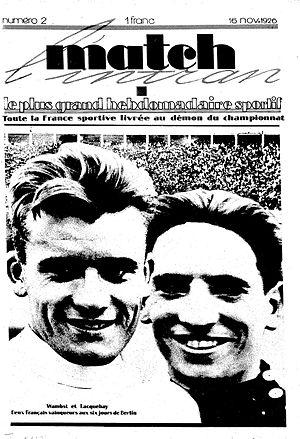
Couverture du magazine Match l'intran, n° 2, le 16 novembre 1926 avec Georges Wambst et Charles Lacquehay.
Léon Bailby, né le 9 mars 1867 à Paris et mort le 19 janvier 1954 à Paris, est un journaliste et patron de presse français.